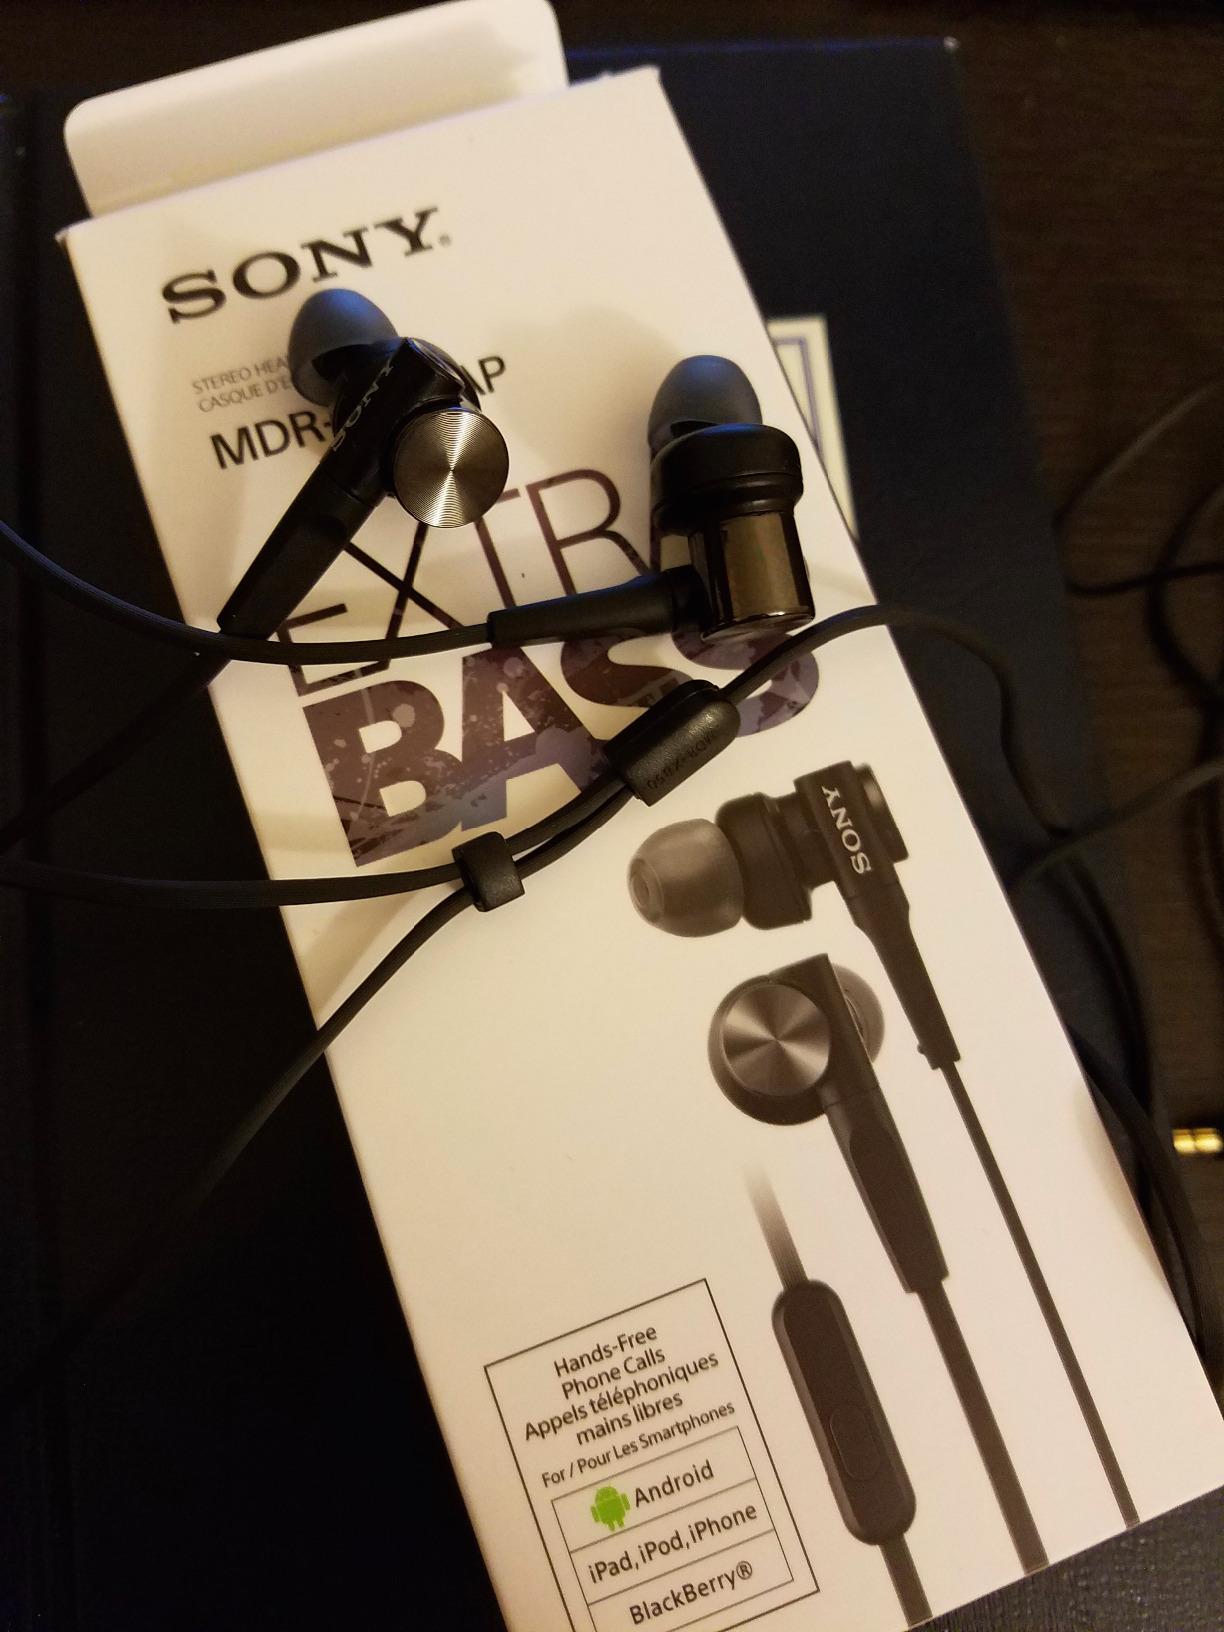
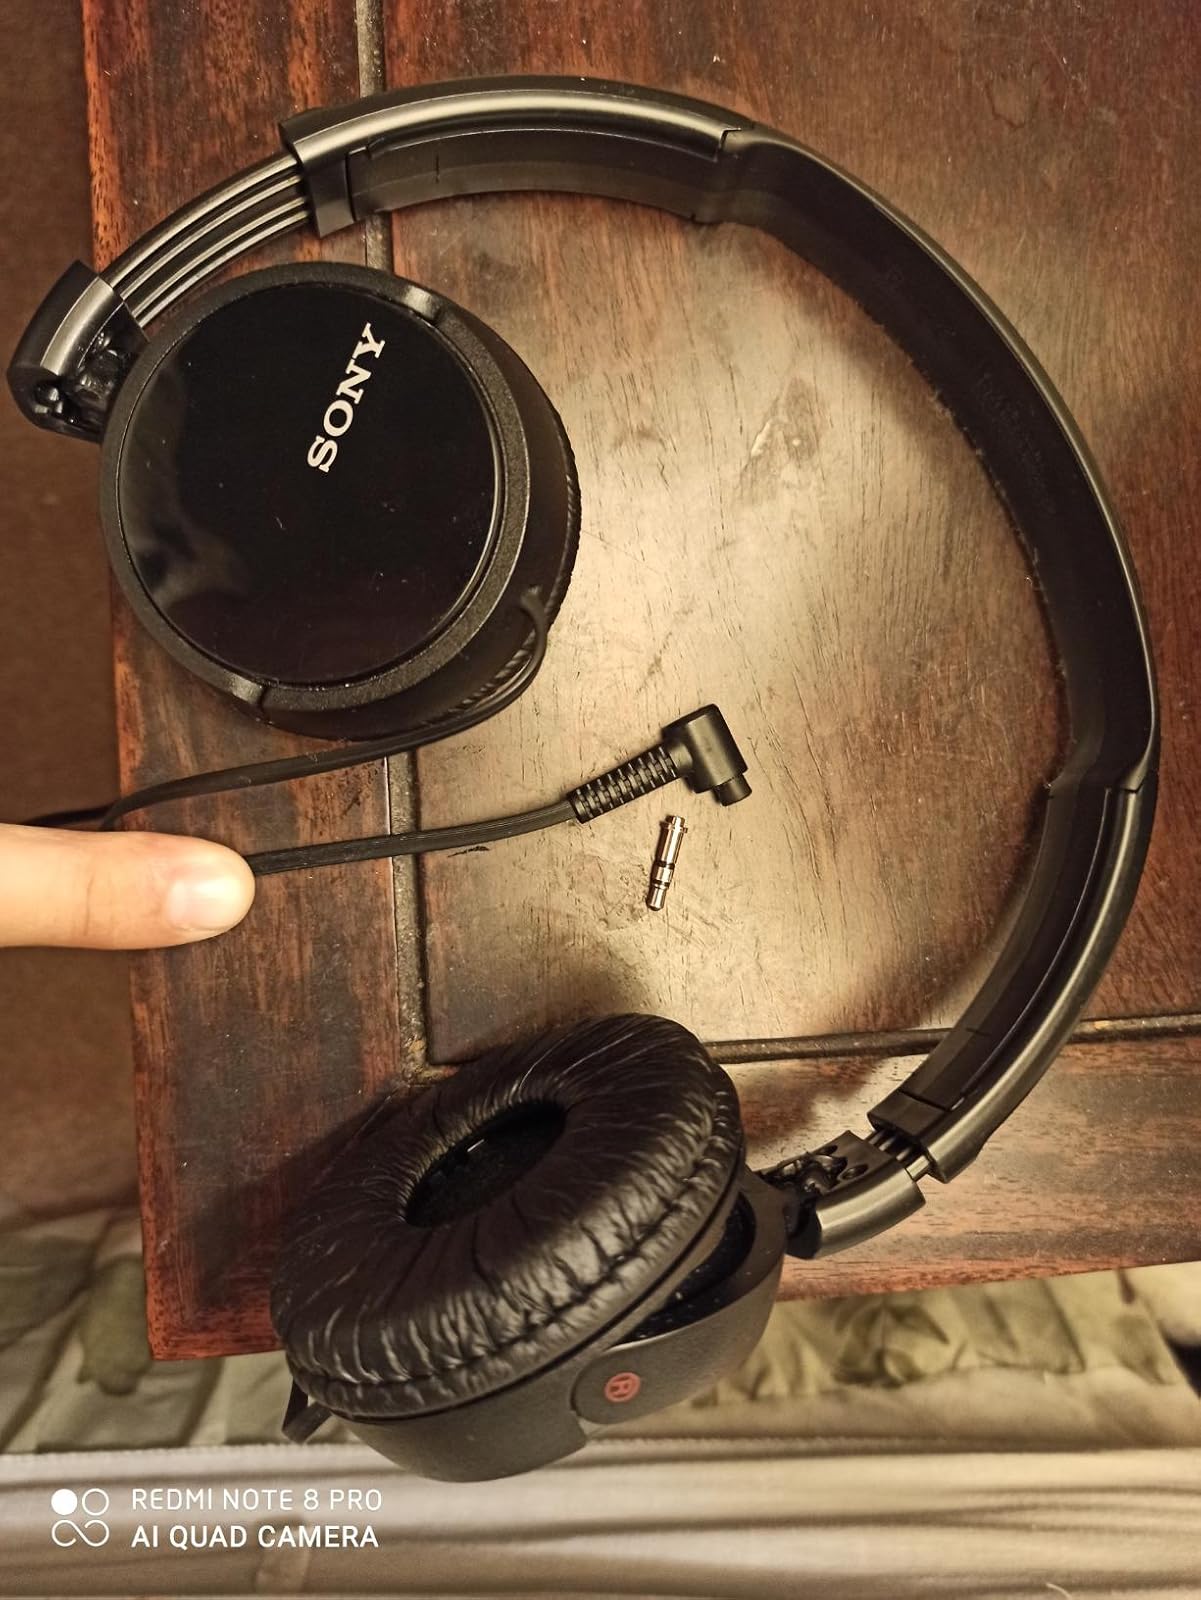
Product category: headphones
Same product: no